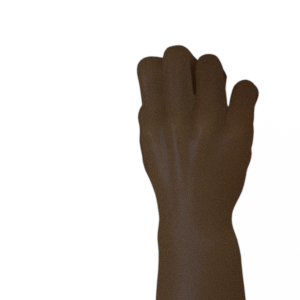
Label: rock